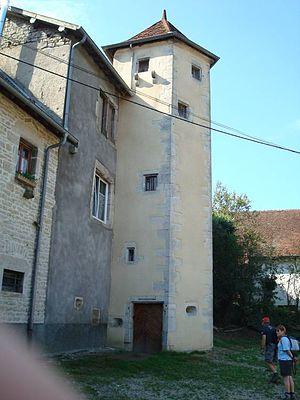
Photo de l'ancien chateau transformé en bâtiment agricole
Esnans est une commune française située dans le département du Doubs, en région Bourgogne-Franche-Comté.